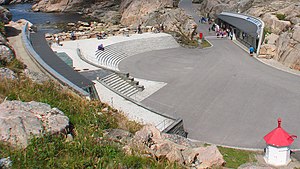
Lindesnes kommune
Lindesnes Fjellhallen (Millenium-Fjellhallen 2000-2004)
Lindesnes er en kystkommune i Agder fylke i Norge. Kommunen har en kystlinje på omkring 90 km. Selve Lindesnes yderst på Lindesneshalvøen er Norges sydligste fastlandspunkt. Kommunecenteret ligger i Vigeland. Mandal og Marnardal kommuner blev lagt sammen med Lindesnes kommune 1. januar 2020, i forbindelse med Kommunereformen i Norge.